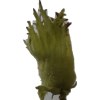
Label: peanut_shell_1x